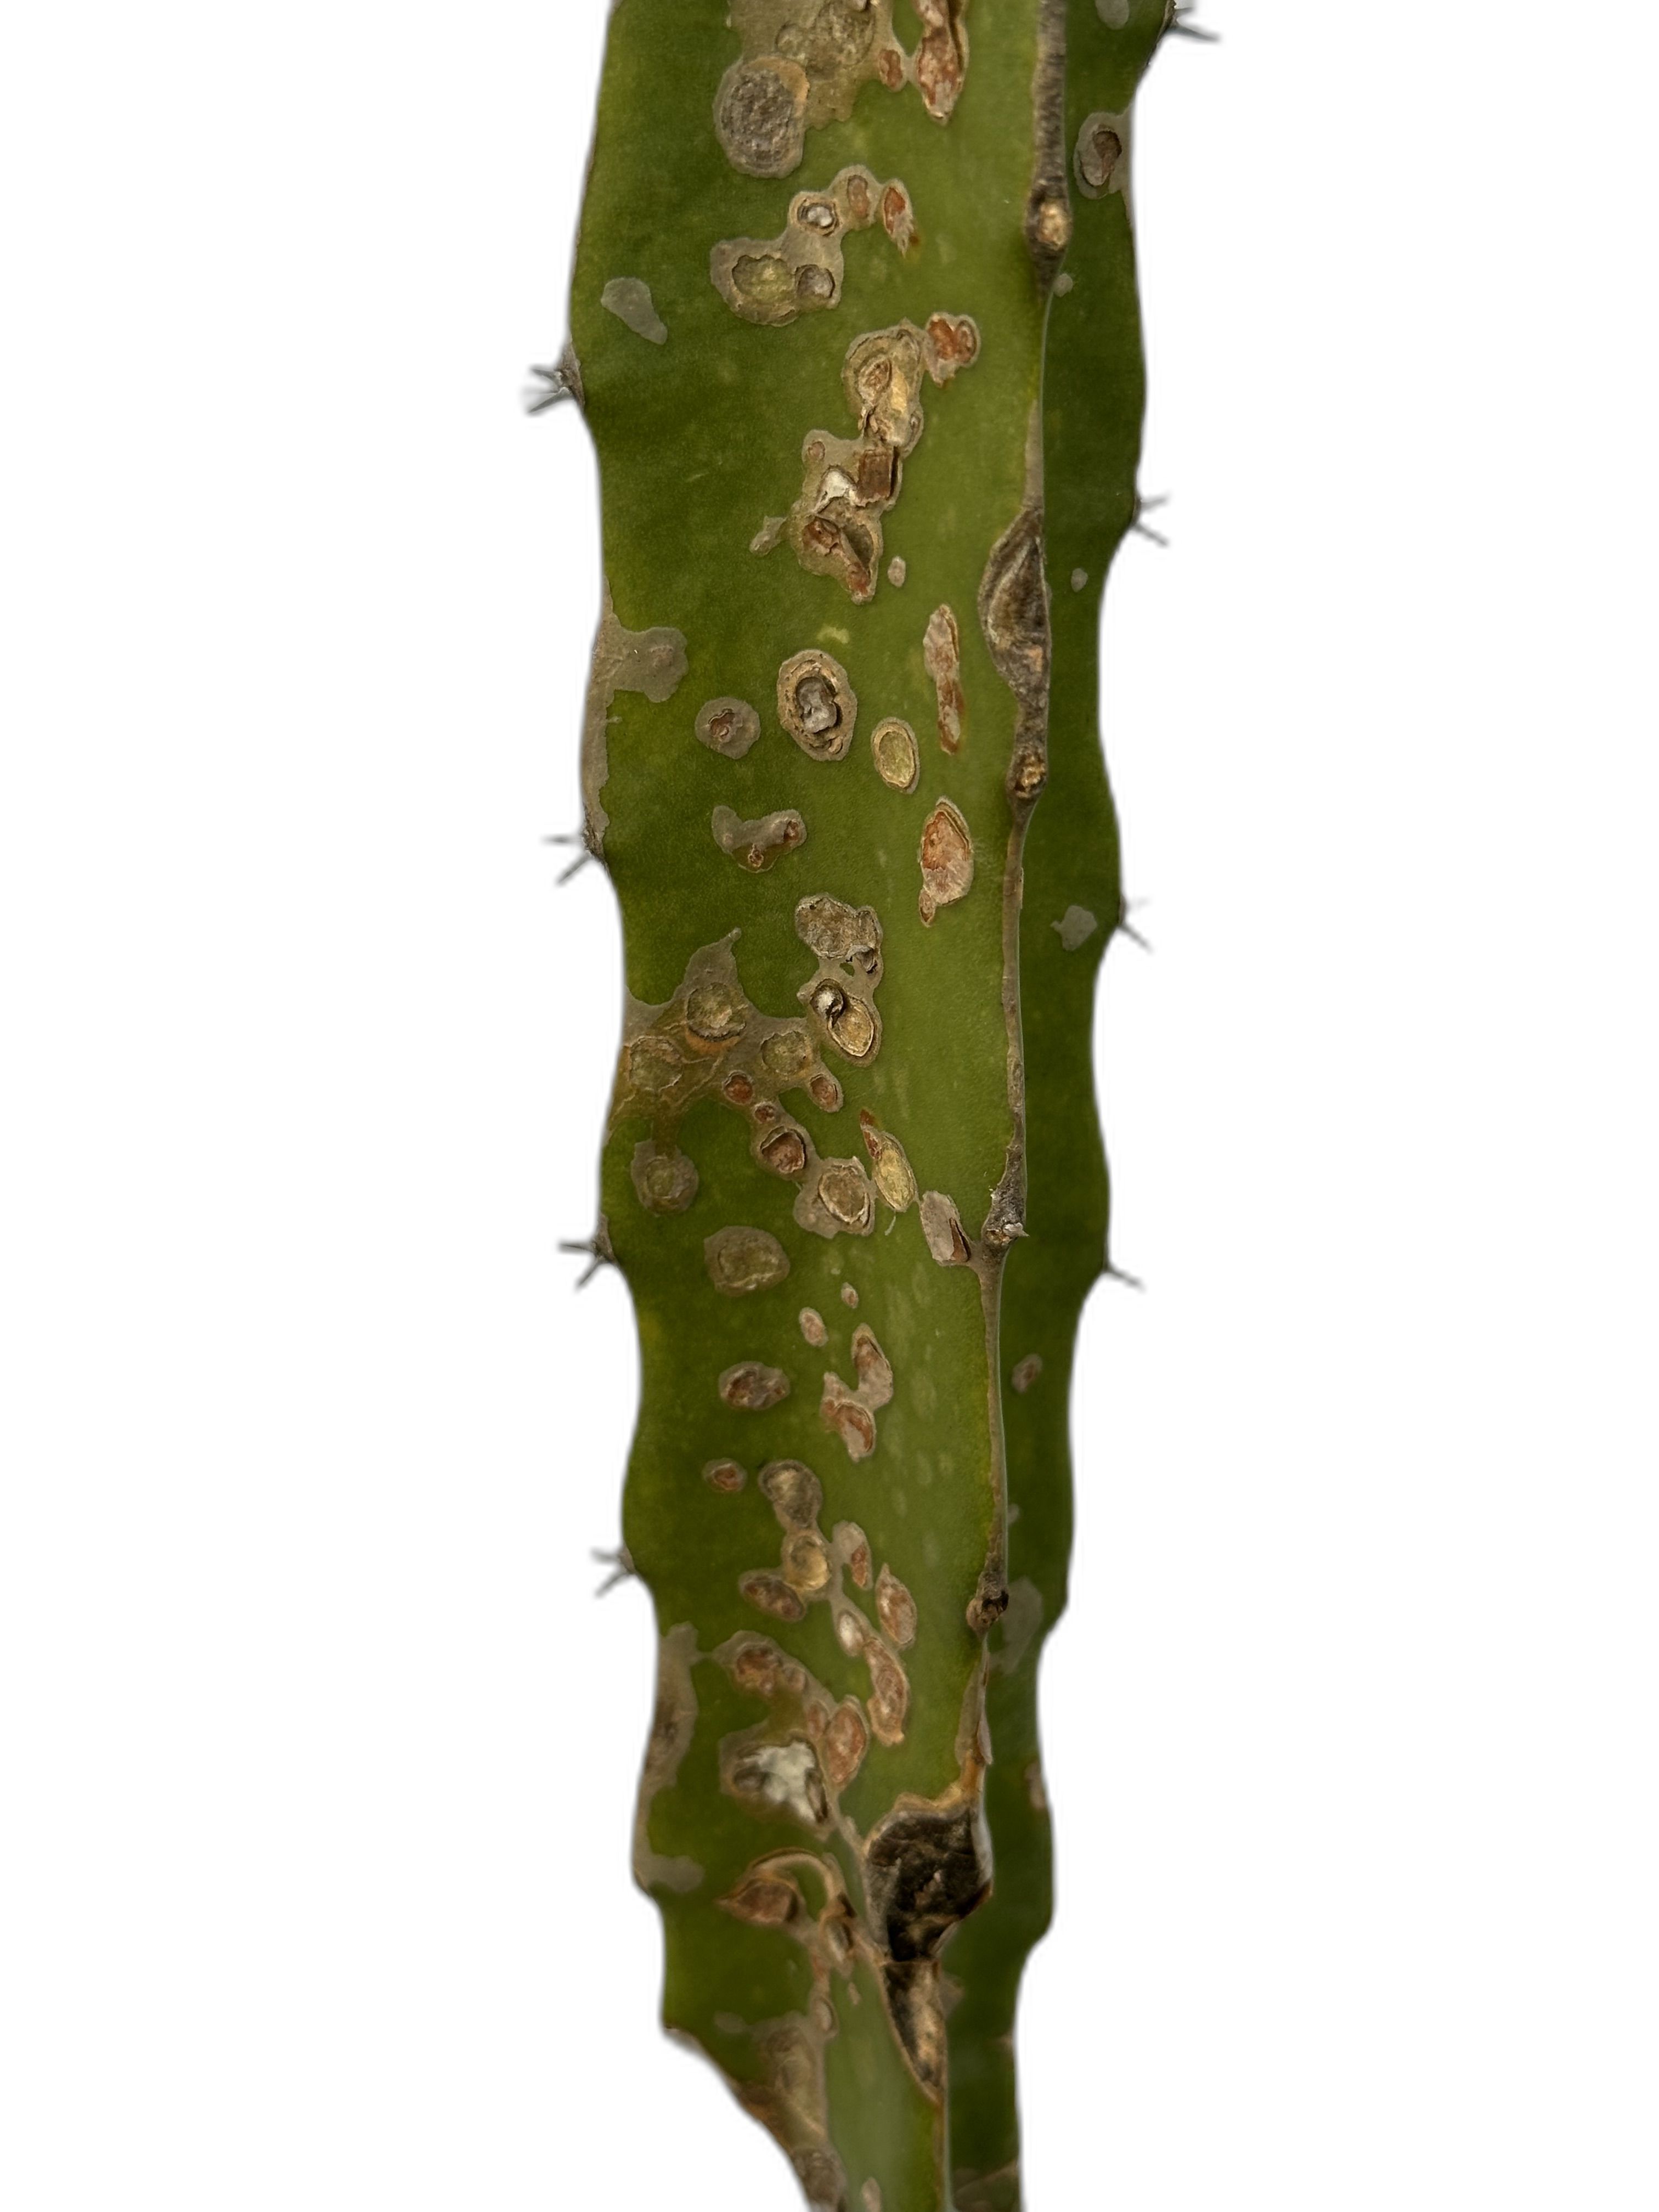
Label: Bad leaf